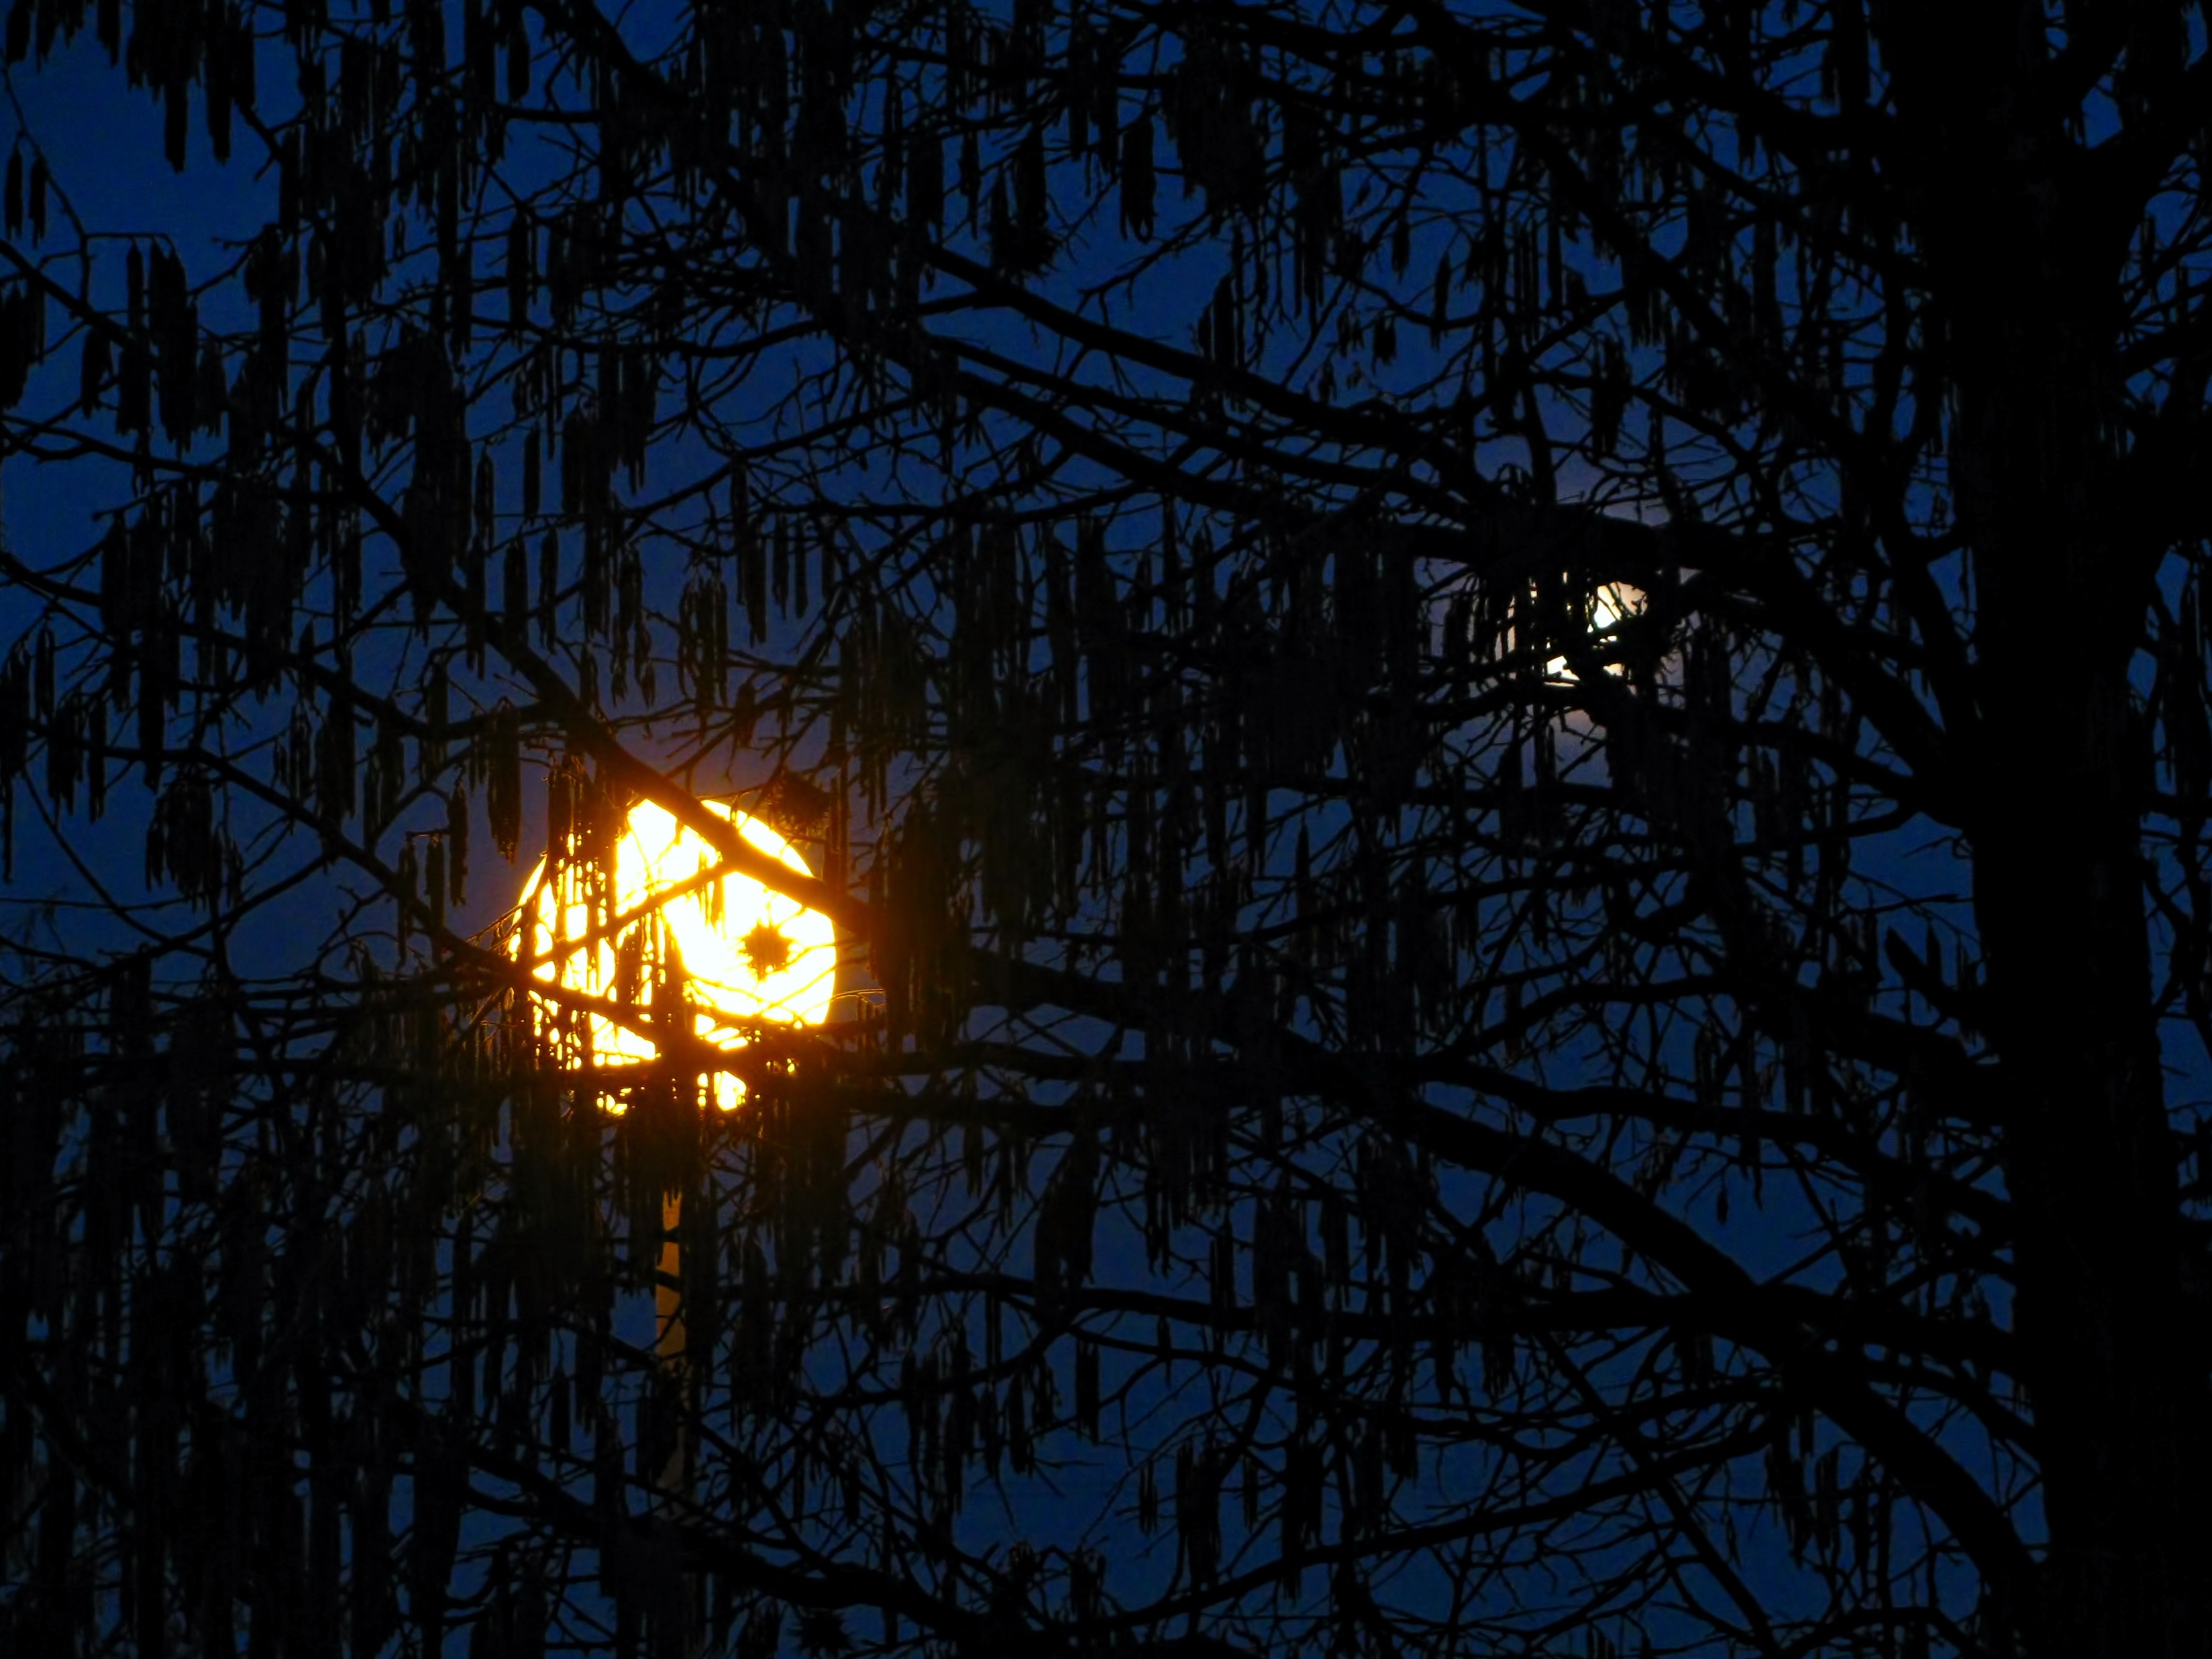
tree, branch, silhouette, light, sky, sun, sunset, night, sunlight, evening, reflection, darkness, lighting, moon, full moon, moonlight, street lamp, trees, hazelnut, astronomical object, moon light, moon shine